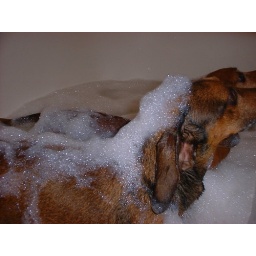
the babies get a bath in our Santa Clara house